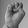
ASL letter: E